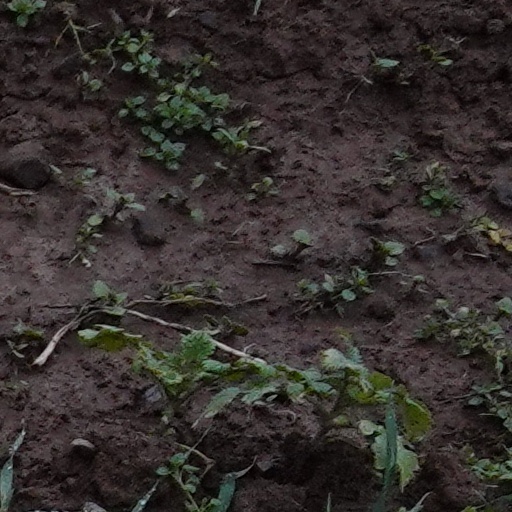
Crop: wheat